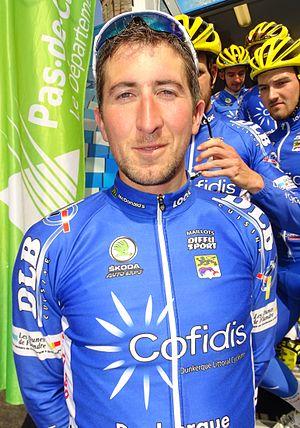
Reportage réalisé le vendredi 22 mai 2015 à l'occasion du départ du contre-la-montre par équipes de la première étape du Paris-Arras Tour 2015 à Vitry-en-Artois, Pas-de-Calais, Nord-Pas-de-Calais, France. Depicted team:
Sébastien Harbonnier est un coureur cycliste français.